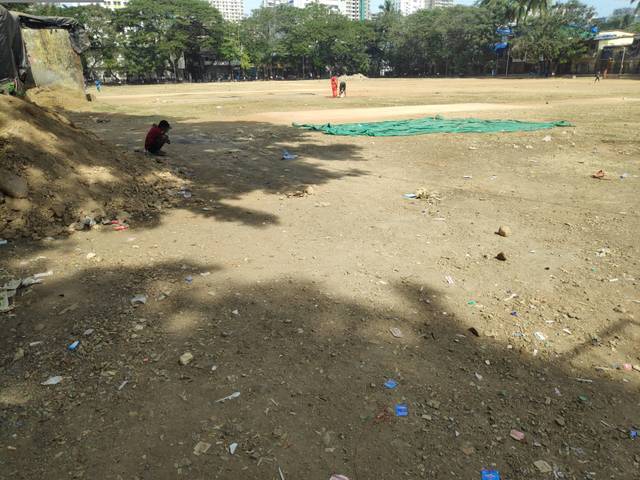
Region: India
Coordinates: 19.157, 72.836